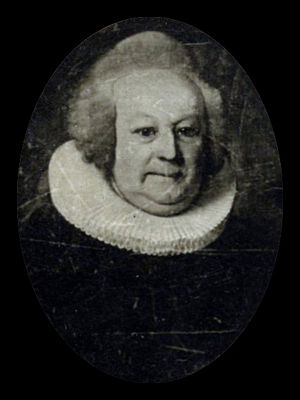
Bang / Adels- og borgerslægten
Bang er navnet på flere danske slægter, hvis uafhængighed af hverandre må anses for givet på trods af ældre genealogers forsøg på at kæde dem sammen til én.